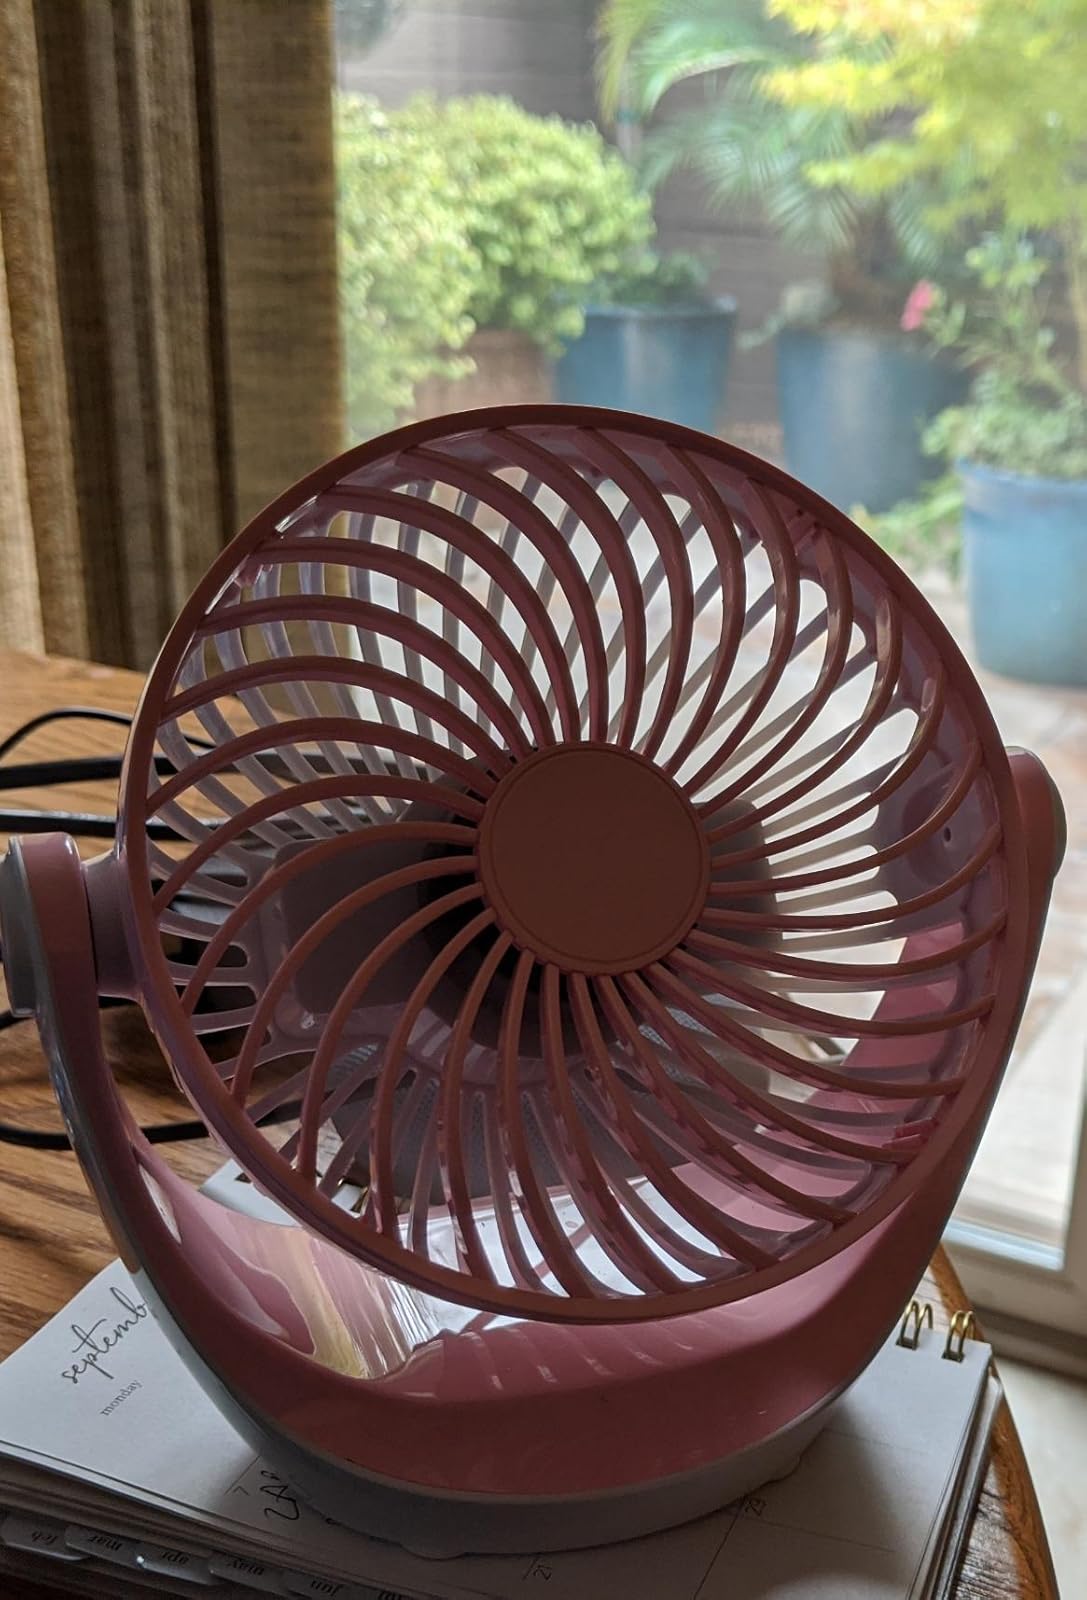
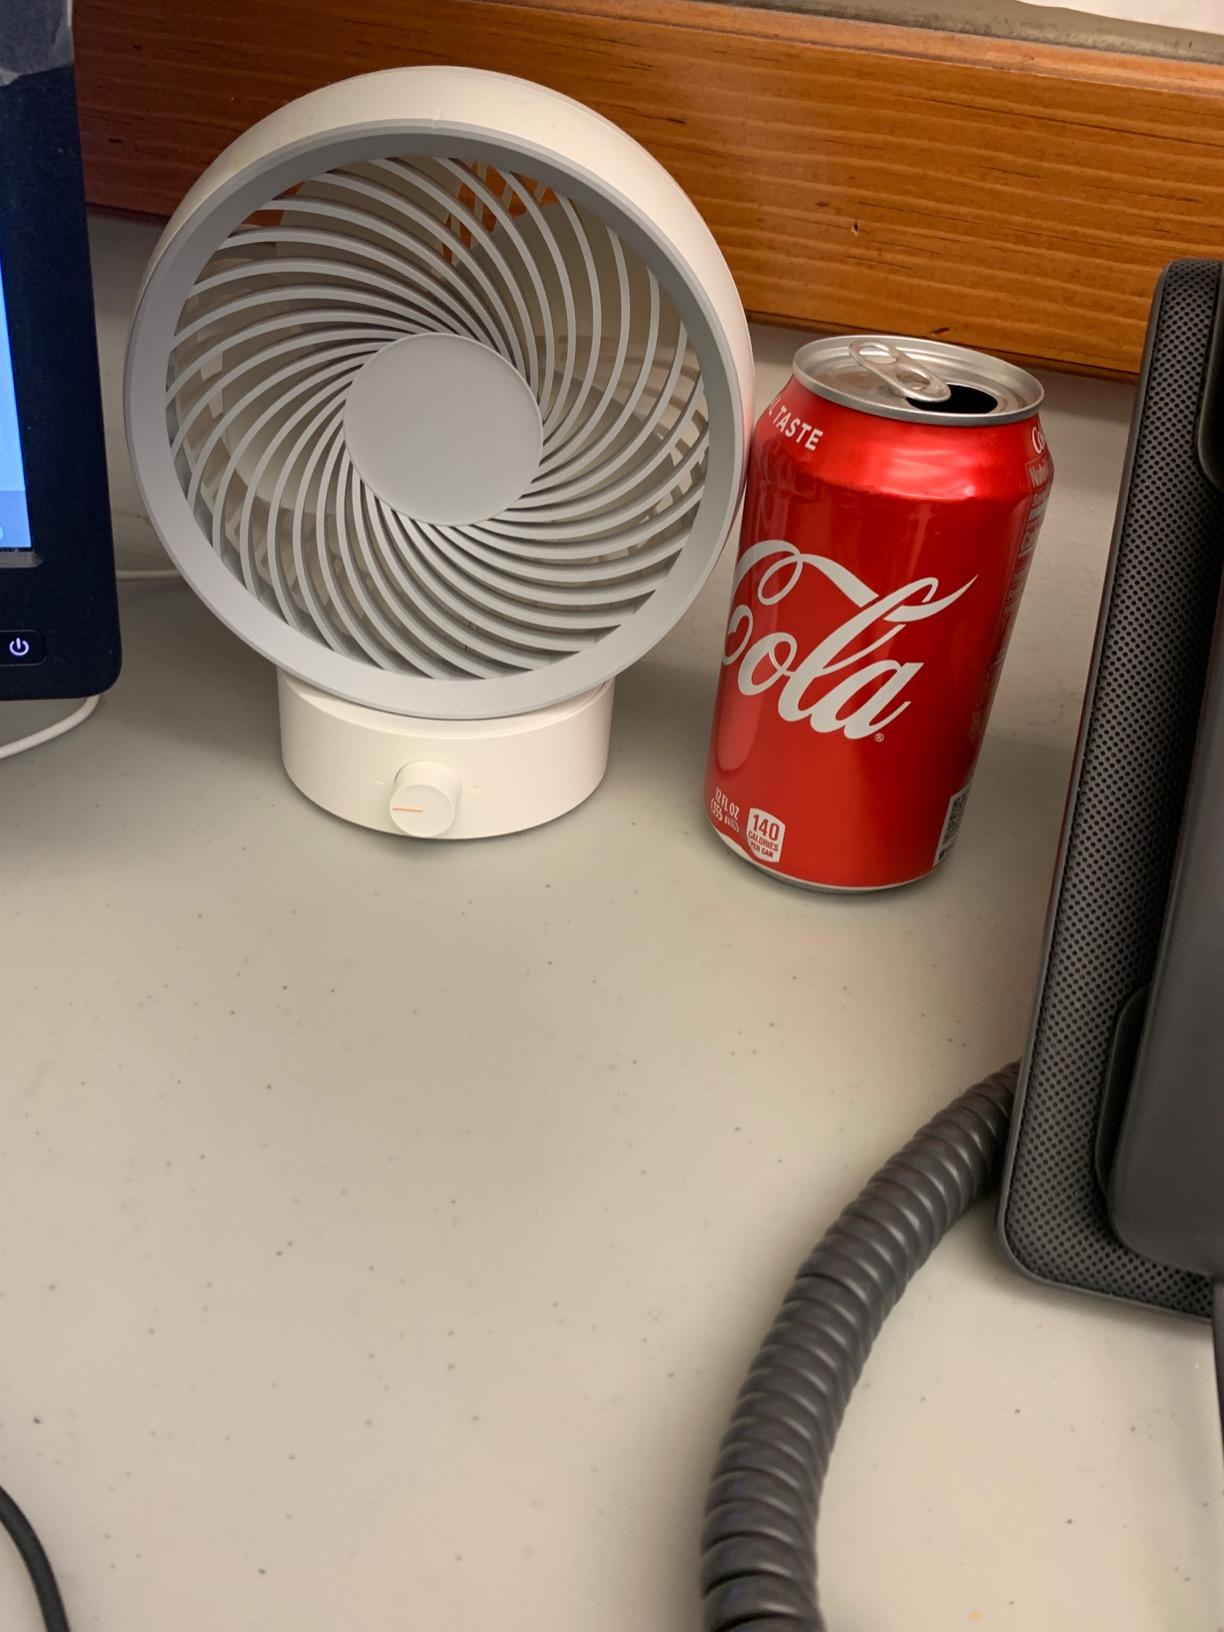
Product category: fan
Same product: no